Tanglewood, Ottawa

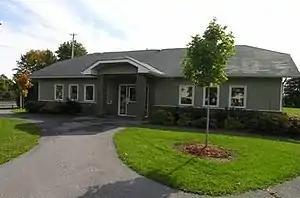
Tanglewood Park Community Centre

Tanglewood, also known as Tanglewood-Hillsdale, is a suburban neighbourhood in Knoxdale-Merivale Ward in the city of Ottawa, Ontario, Canada. It is located within the former City of Nepean in the west end of the city. It is located in the federal and provincial ridings of Nepean-Carleton. It is informally bounded by CN Railway to the north, Merivale Road to the east, Hunt Club Road to the south, and Woodroffe Avenue to the west.